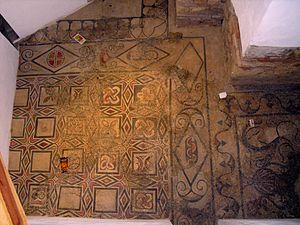
La mosquée-cathédrale de Cordoue, également connue sous son ancien nom de grande mosquée de Cordoue et sous son nom ecclésiastique officiel de cathédrale Notre-Dame de l'Assomption, est un ancien temple romain qui devint église puis mosquée, et dans laquelle fut ensuite érigée une cathédrale. C'est un monument majeur de l'architecture islamique, témoin de la présence musulmane en Espagne du VIIIᵉ au XVᵉ siècle. Il s'agit du monument le plus accompli de l'art des Omeyyades de Cordoue. Convertie en église au XIIIᵉ siècle après la Reconquista par le roi Ferdinand III de Castille, elle est depuis lors la cathédrale du diocèse de Cordoue en Espagne.
La basilique Saint-Vincent Martyr est une basilique catholique construite en mémoire de Vincent de Saragosse au VIᵉ siècle, au lieu qu'occupe l'actuelle cathédrale de Cordoue.